Florida mangroves

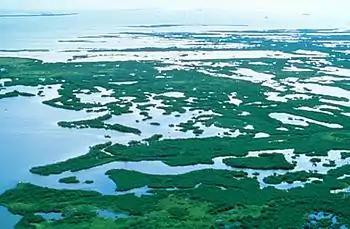
Florida mangroves in the coastal Florida swamps.

Human activity has impacted the mangrove ecoregion in Florida. While the coverage of mangroves at the end of the 20th century is estimated to have decreased only 5% from a century earlier, some localities have seen severe reductions. The Lake Worth Lagoon lost 87% of its mangroves in the second half of the 20th century, leaving a remnant of just 276 acres (1.12 km). Tampa Bay, home to the busy Port of Tampa, lost over 44% of its wetlands, including mangroves and salt marshes, during the 20th century. Three-quarters of the wetlands along the Indian River Lagoon, including mangroves, were impounded for mosquito control during the 20th century. As of 2001, natural water flow was being restored to some of the wetlands.